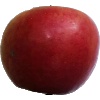
Label: apple_crimson_snow